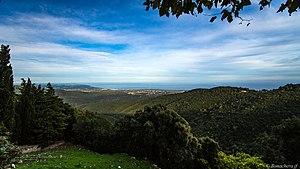
L'étang de Palu et la base aérienne, vus depuis le village de Solaro
Ventiseri est une commune française située dans la circonscription départementale de la Haute-Corse et le territoire de la collectivité de Corse. Elle appartient à l'ancienne piève de Coasina dont elle était le chef-lieu, dans le Fiumorbo.